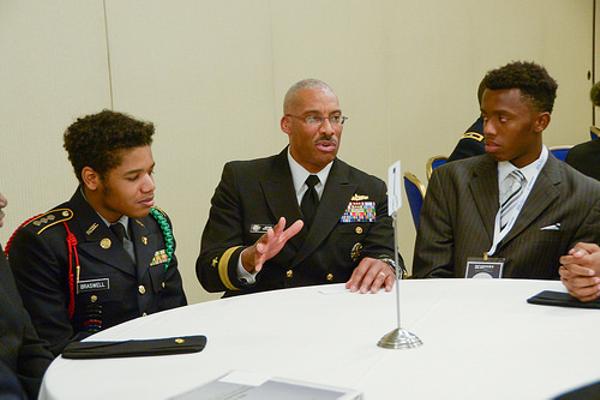
回答: 福原愛の結婚式に勝手に来た